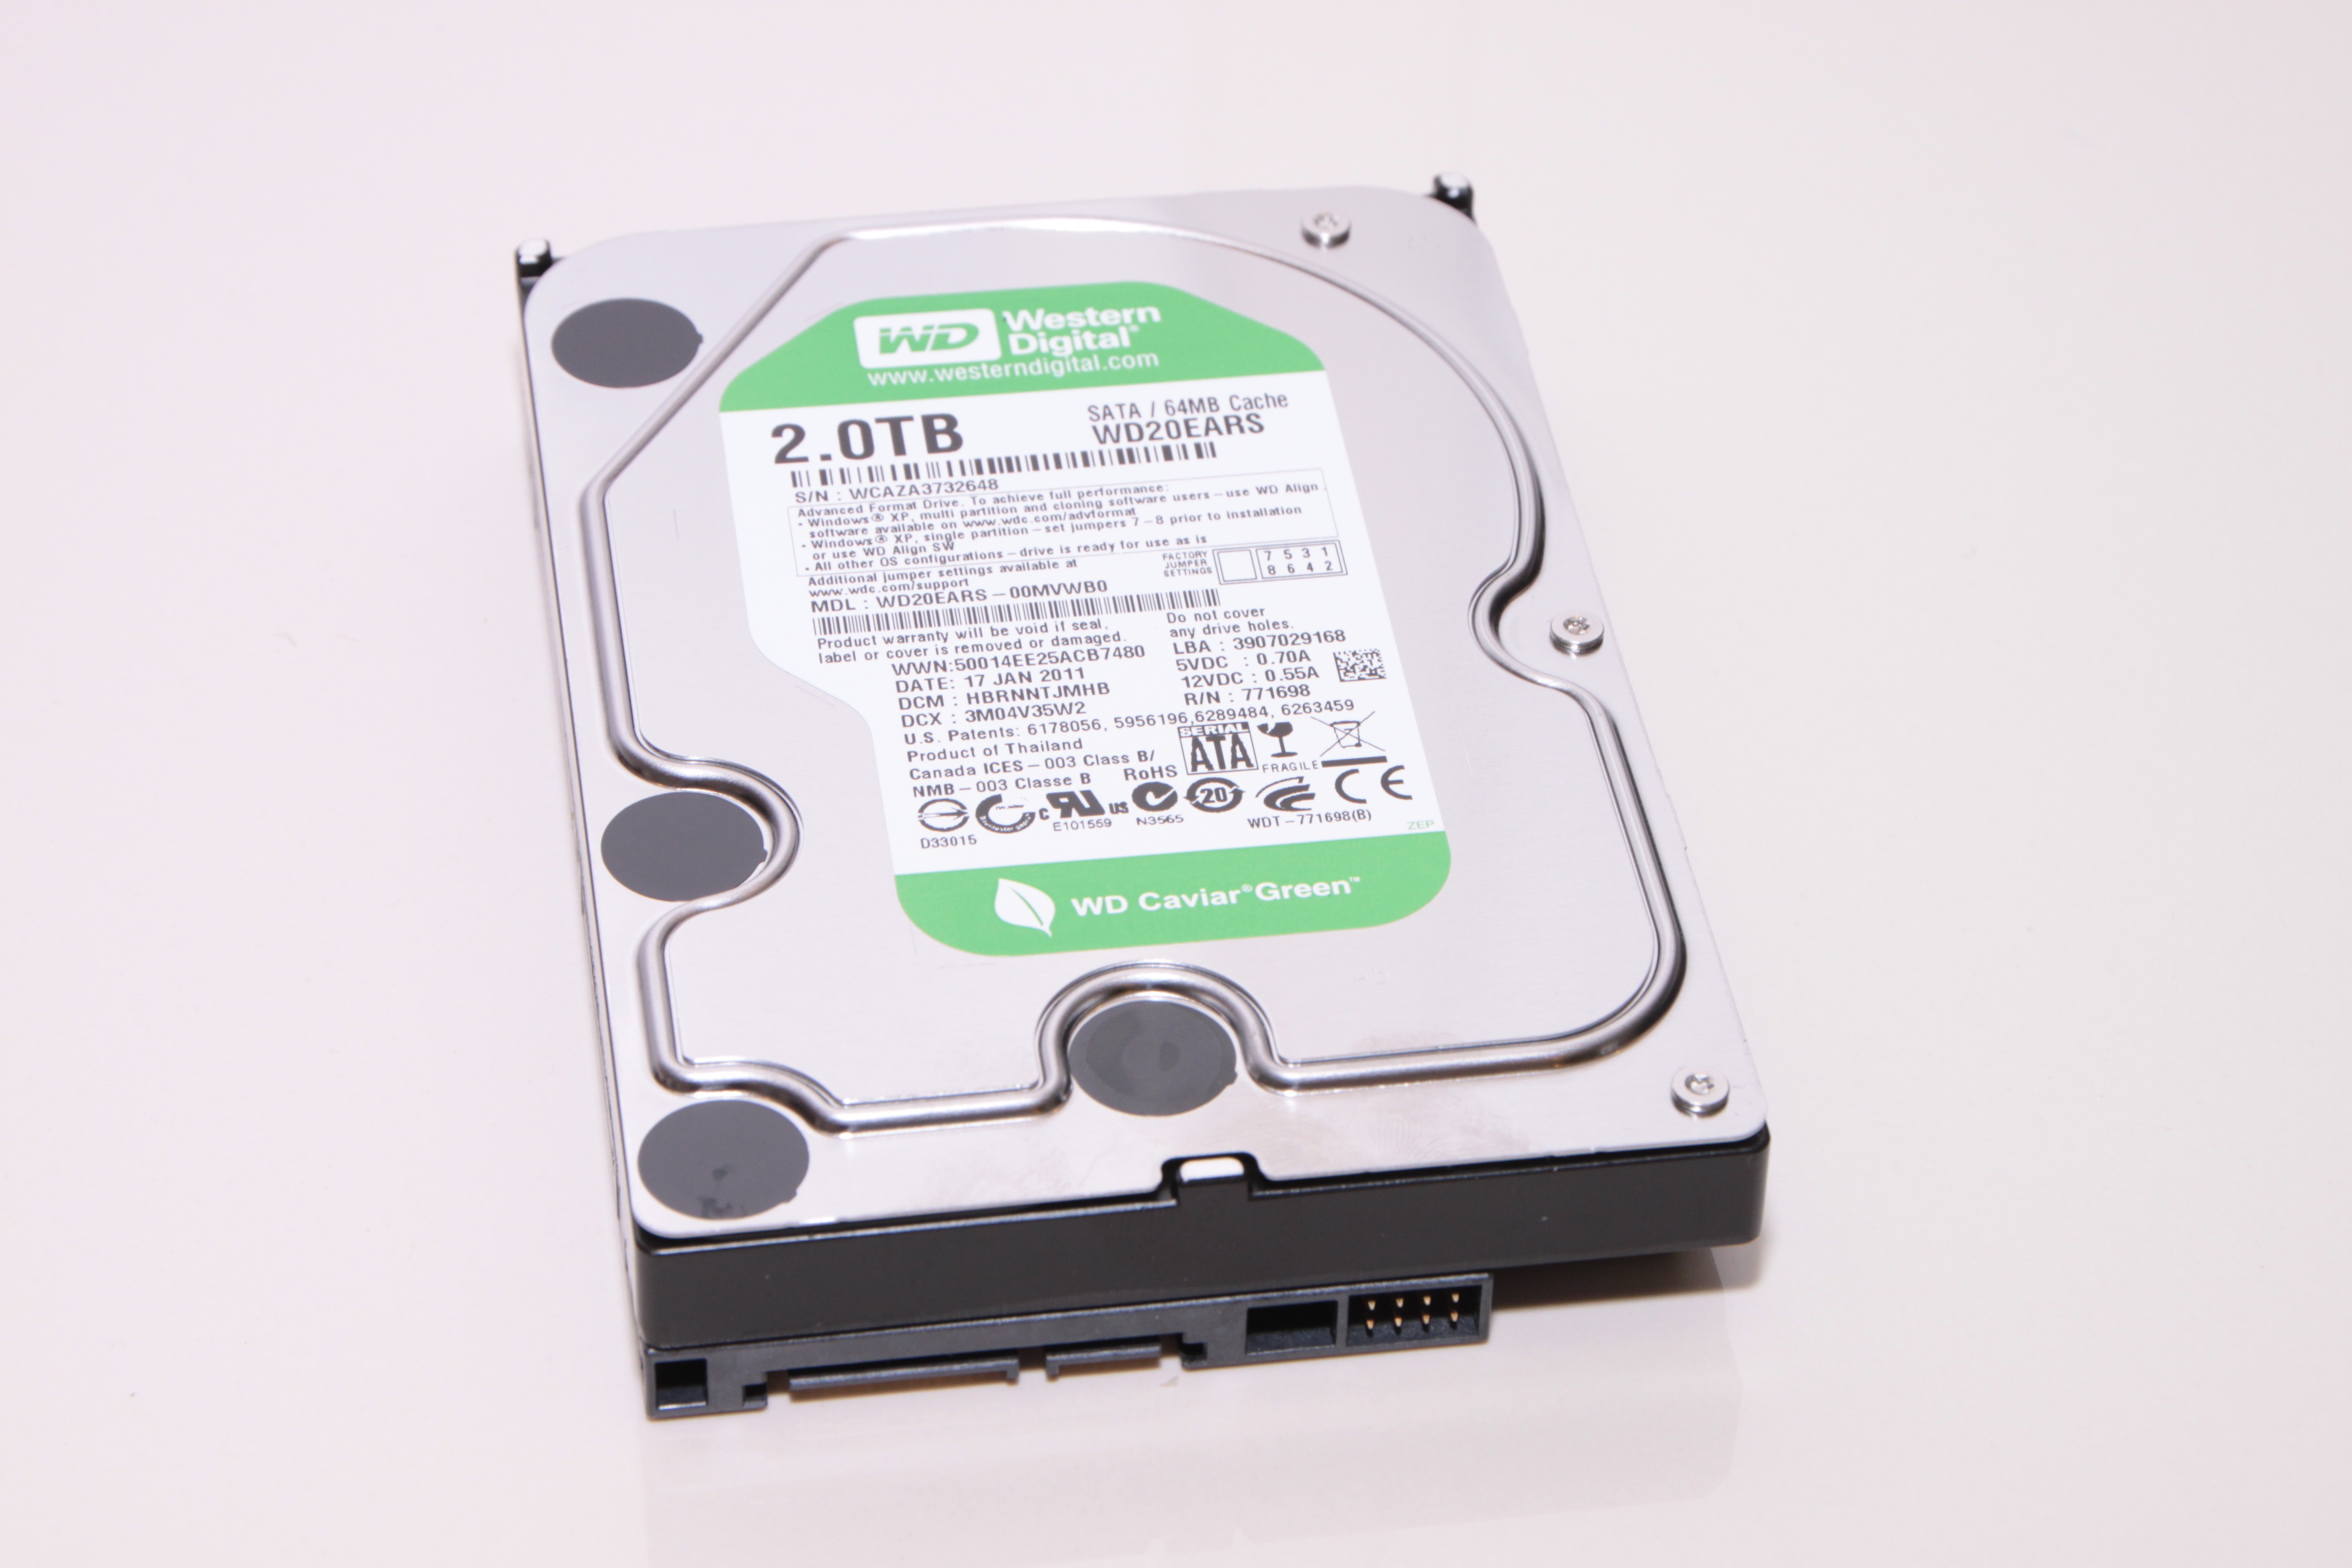
computer, technology, drive, storage, product, cache, digital, western, disk, multimedia, data, computers, editorial, hdd, hard disk, data storage, hard disk drive, electronic device, data storage device, sata, wd20ears